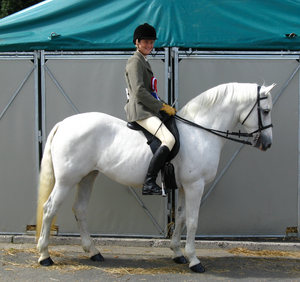
Le Connemara est une race de poneys, originaire de la côte ouest éponyme de l'Irlande. Ses origines sont obscures. Il a connu de nombreux croisements au cours des siècles avant la création de la Connemara Breeder's Society en 1923 qui fixe les caractéristiques de la race et établit le premier stud-book édité en 1926. C'est un poney compact mais athlétique qui présente le plus souvent une robe grise. Poney de sport, le Connemara est polyvalent. Il se prête tant au dressage qu'au saut d'obstacles, où il se distingue particulièrement. La popularité du poney Connemara s'est étendue à travers le monde. La France et l'Irlande possèdent le cheptel le plus important.